Antonio Rivas Mercado

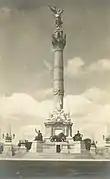
Monumento a la Independencia, Mexico City (1910)

Rivas Mercado returned to Mexico City in 1879 to practise as an architect and teach at the Schools of Engineering and Architecture (today part of the National Autonomous University of Mexico).